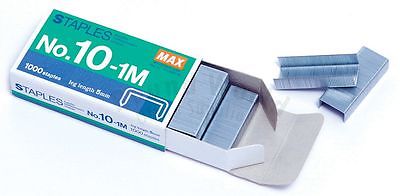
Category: stapler